Business routes of U.S. Route 175

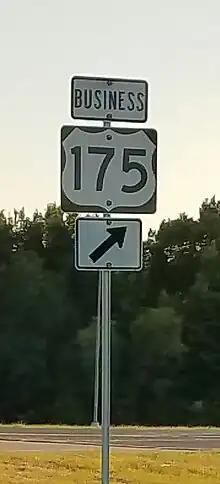
Sign display for Business US 175-G at its southeast terminus in Athens.

Business US Route 175-G (Bus. US 175-G) is a business loop of US 175 that serves the town of Athens.